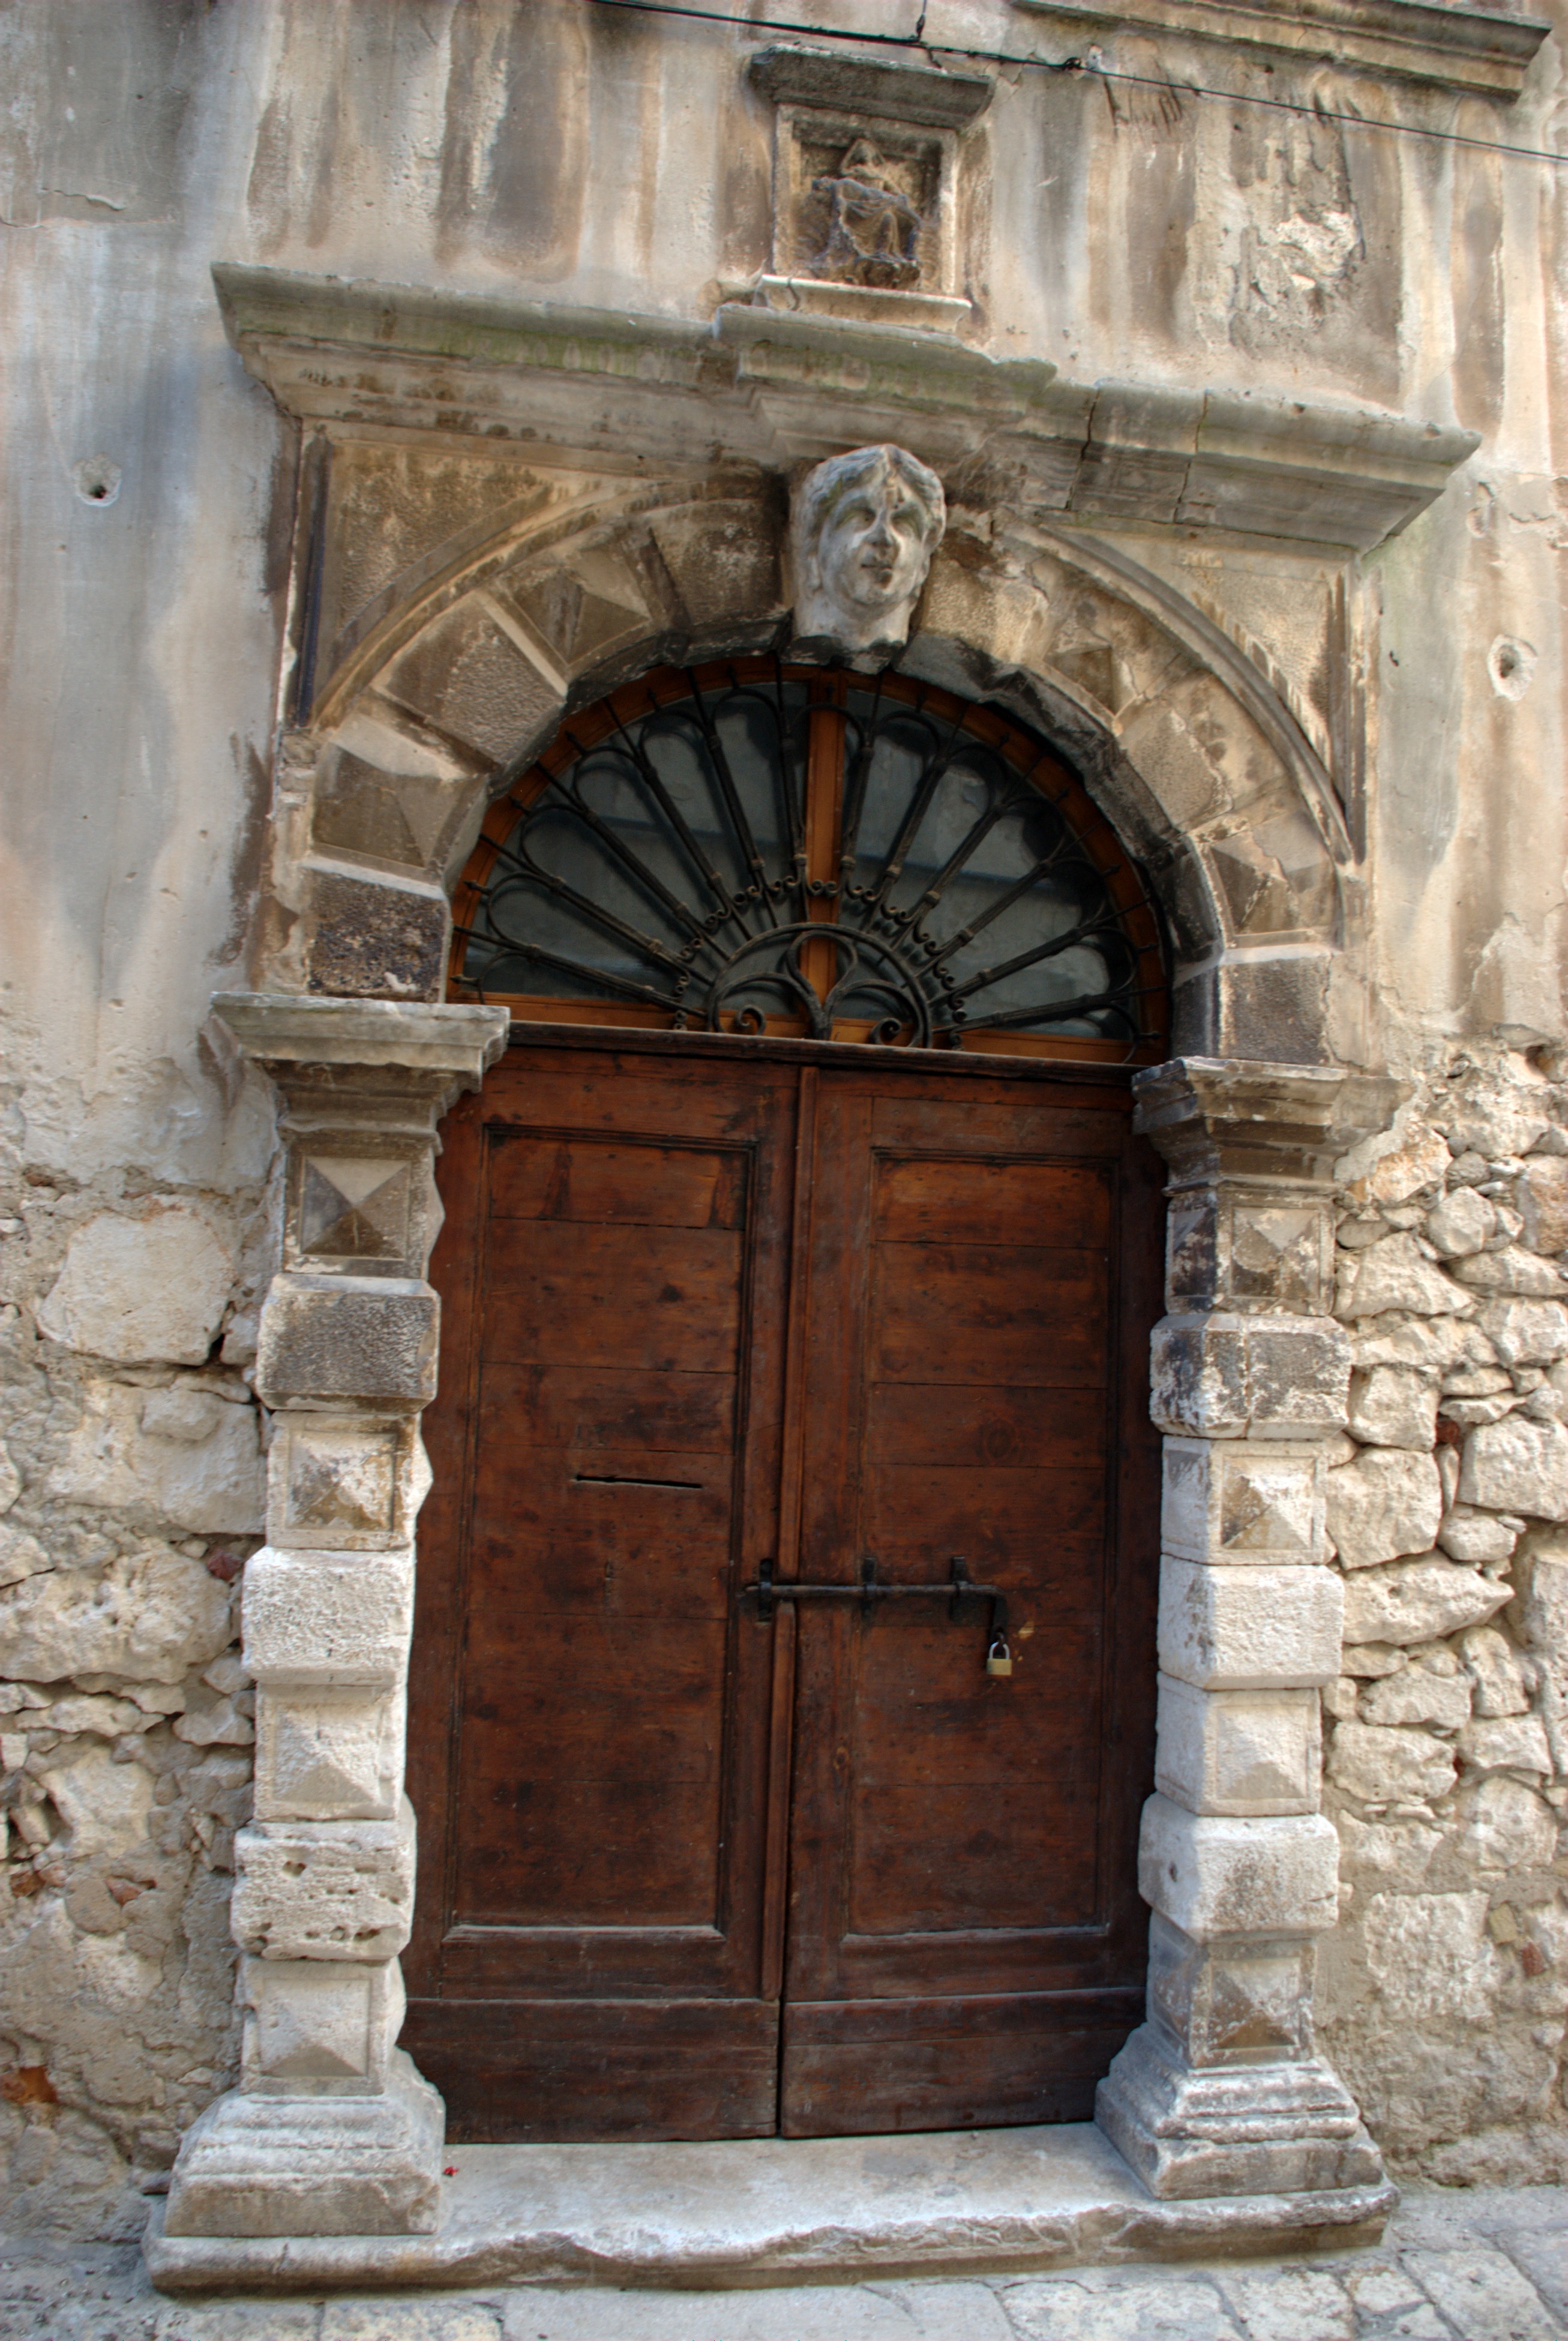
architecture, structure, window, building, europe, arch, facade, church, chapel, nikon, gate, door, place of worship, creativecommons, croatia, monastery, history, d80, middle ages, istria, fabulous, nikond80, rovigno, rovinj, istra, ancient history